Sathruvu

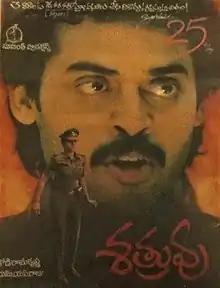
Theatrical poster

Sathruvu is a 1991 Indian Telugu-language crime thriller film directed by Kodi Ramakrishna and produced by M. S. Raju under Sumanth Art Productions. It stars Venkatesh, Vijayashanti, and Kota Srinivasa Rao with music composed by Raj–Koti.